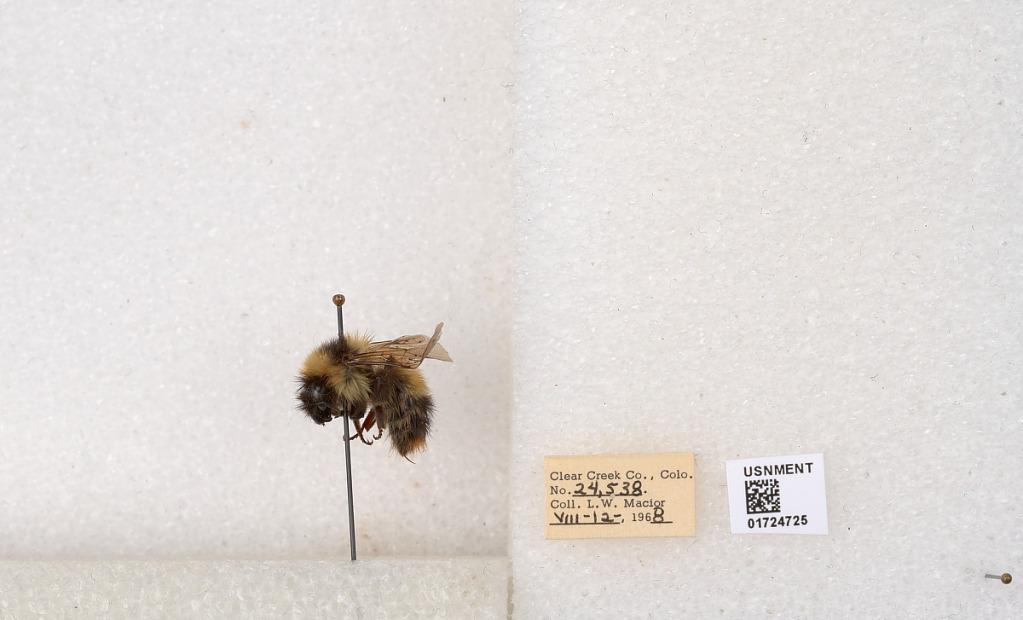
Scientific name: Bombus kirbyellus
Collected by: L. Macior
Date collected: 1968-8-12
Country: United States
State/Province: Colorado
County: Clear Creek
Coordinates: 39.6891, -105.644